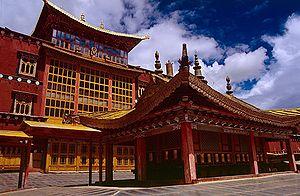
La Ville-district de Shangri-La est une subdivision administrative de la province du Yunnan en Chine. Le bourg de Jiàntáng, situé sur son territoire est le chef-lieu de la préfecture autonome tibétaine de Diqing.